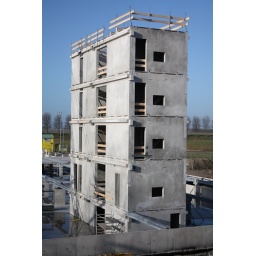
The lower core of a new office building of Dura Vermeer in Hoofddorp.